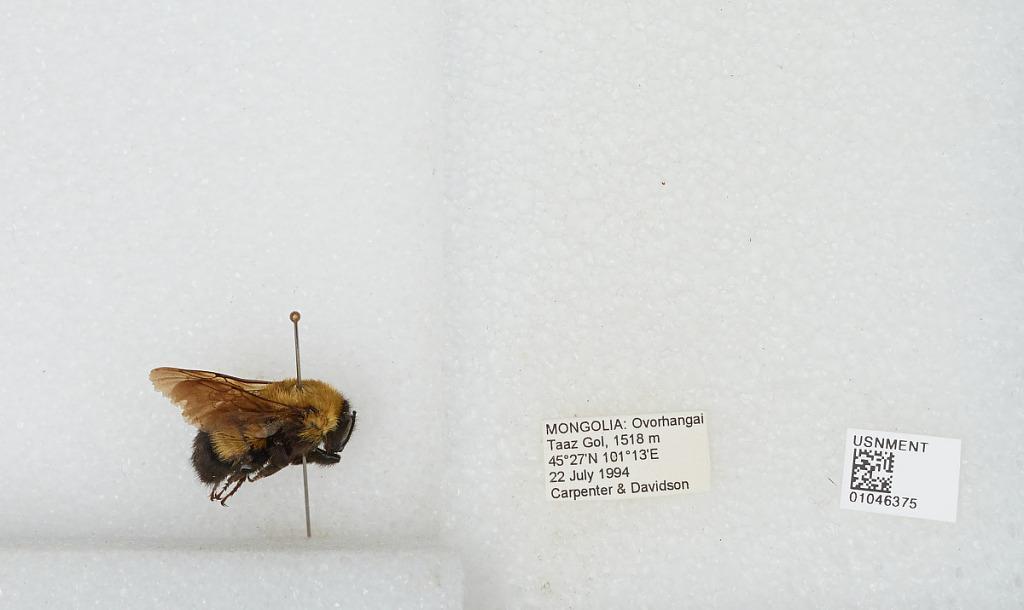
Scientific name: Bombus sp.
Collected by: Carpenter & Davidson
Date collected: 1994-7-22
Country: Mongolia
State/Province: Övörkhangai
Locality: Taaz Gol